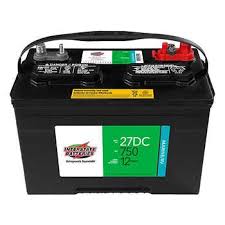
Waste category: battery